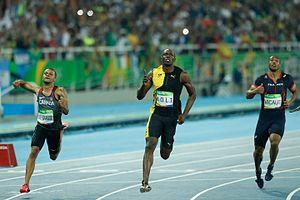
Usain Bolt /ˈjuːseɪn ˈbəʊlt/, né le 21 août 1986 dans la paroisse de Trelawny, est un athlète jamaïcain, spécialiste des épreuves de sprint.
Andre De Grasse est un athlète canadien, spécialiste des épreuves de sprint qui remporte trois médailles aux Jeux olympiques de Rio : celles de bronze sur 100 m et dans le relais 4 × 100 m et celle d'argent sur 200 m, derrière Usain Bolt.
Jimmy Vicaut, né le 27 février 1992 à Bondy, est un athlète français spécialiste des épreuves de sprint. Depuis 2015, avec un temps de 9 s 86, il détient le record de France du 100 m et le record d'Europe avec le Portugais Francis Obikwelu. Il est le seul français a descendre sous la barre des 9 s 90.